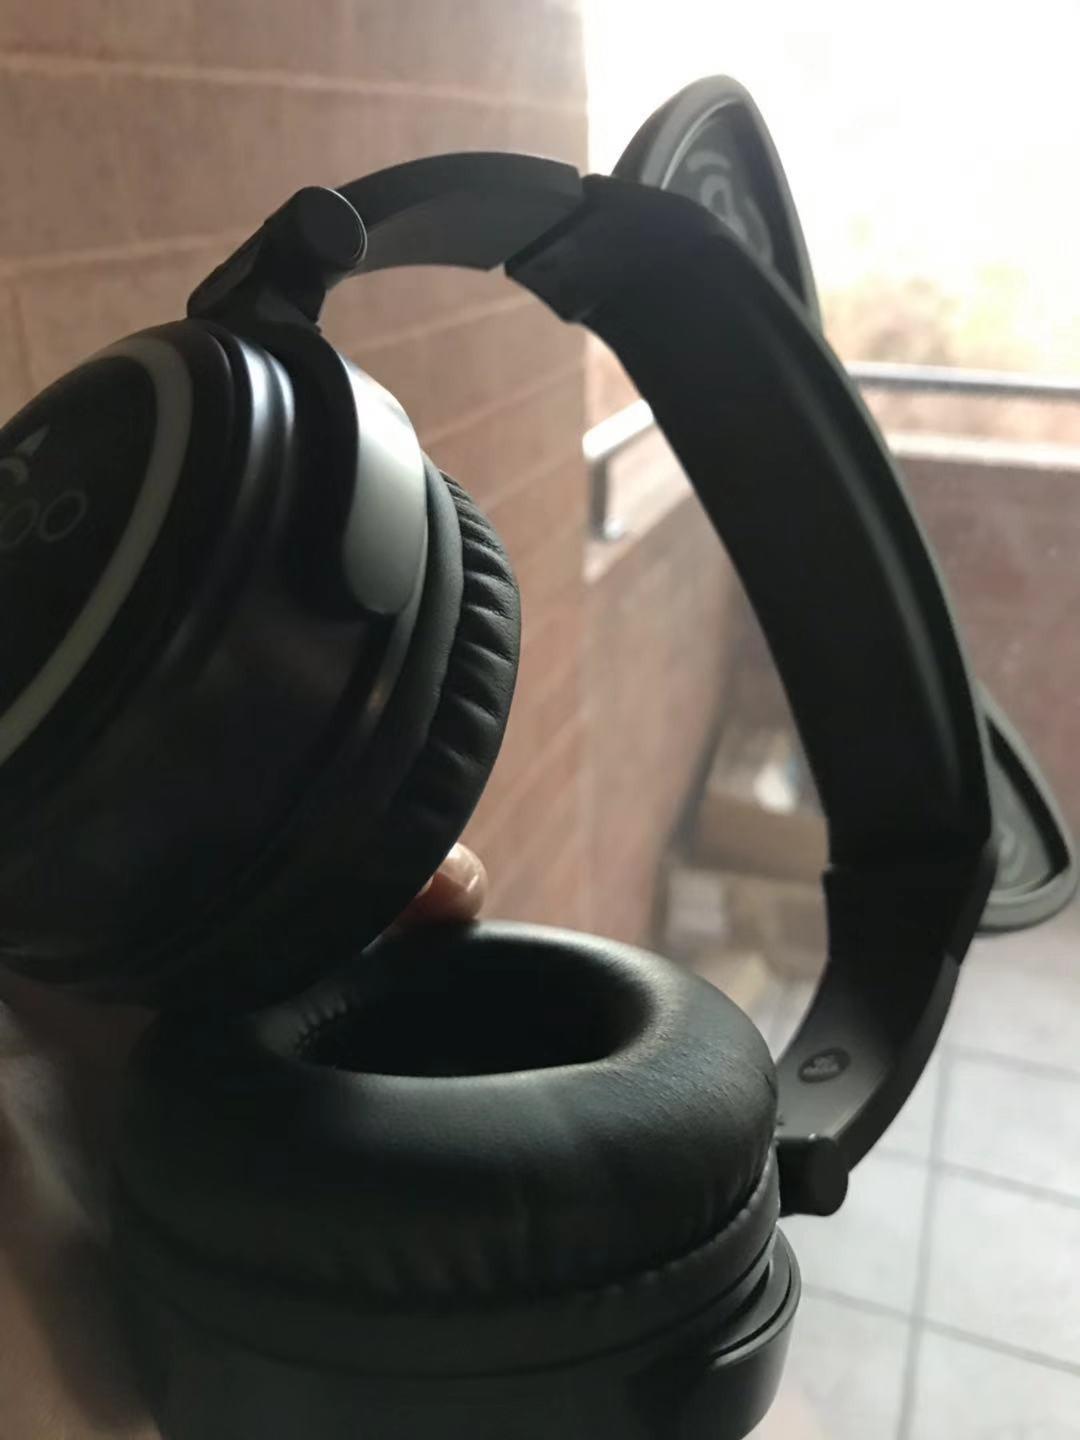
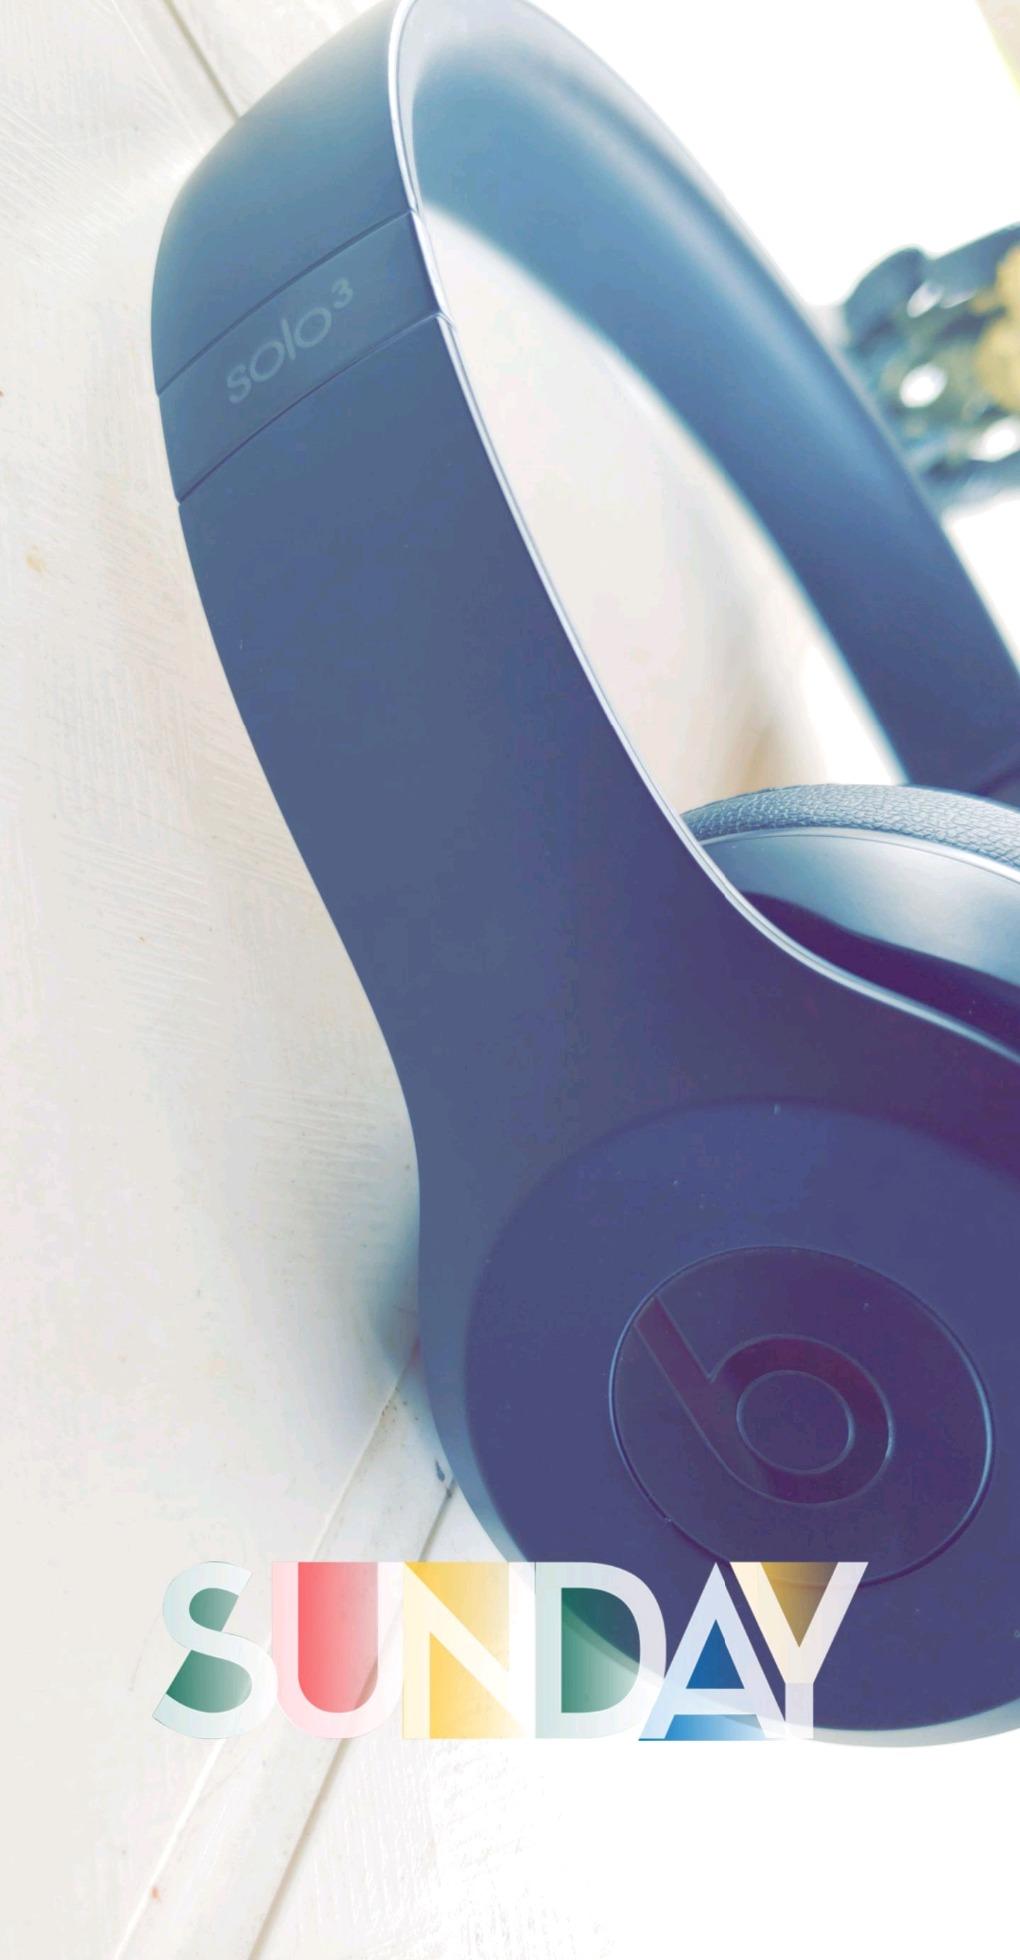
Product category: headphones
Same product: no